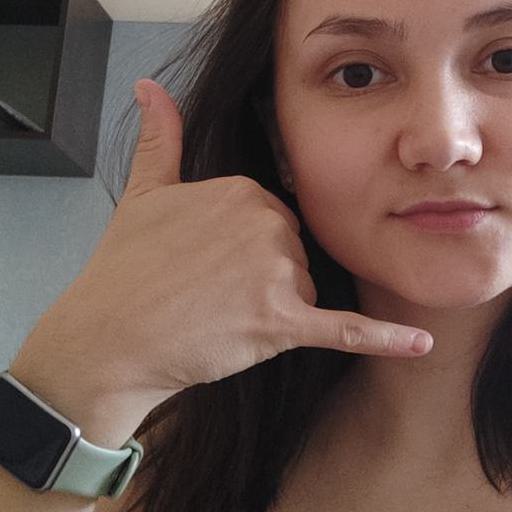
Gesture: call